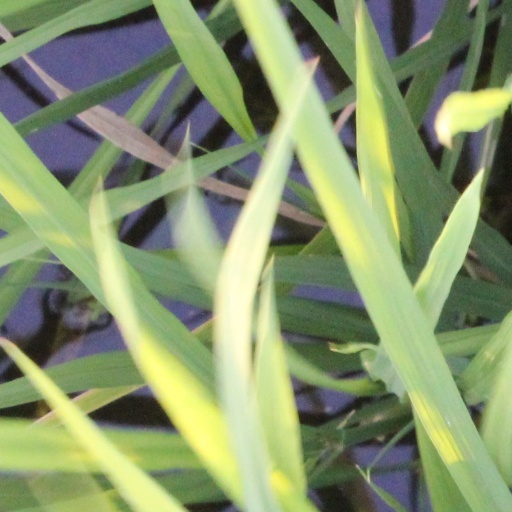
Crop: rice